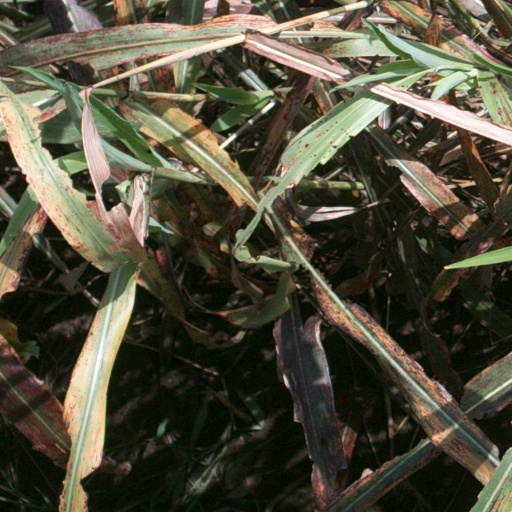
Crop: sorghum